Paris in the 17th century

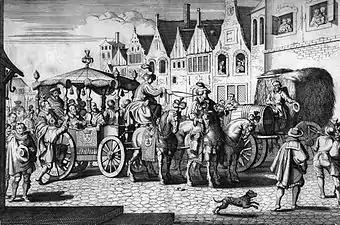
The assassination of Henry iV by a Catholic fanatic while his carriage was blocked on rue de la Ferronnerie

Place Dauphine was Henry's last project for the city of Paris. The more fervent factions of the Catholic hierarchy in Rome and in France had never accepted Henry's authority, and there were seventeen unsuccessful attempts to kill him. The eighteenth attempt, on May 14, 1610, by François Ravaillac, a Catholic fanatic, while the King's carriage was blocked in traffic on rue de la Ferronnerie, was successful. Four years later, a bronze equestrian statue of the murdered king was erected on the bridge he had constructed at the "Île de la Cité" western point, looking toward Place Dauphine.